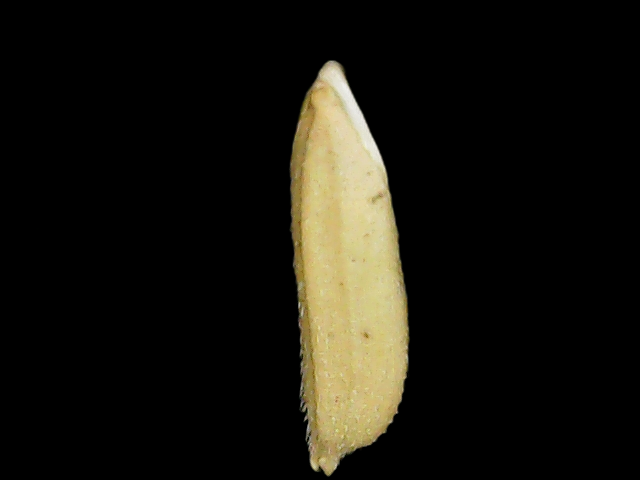
Rice variety: Binadhan26